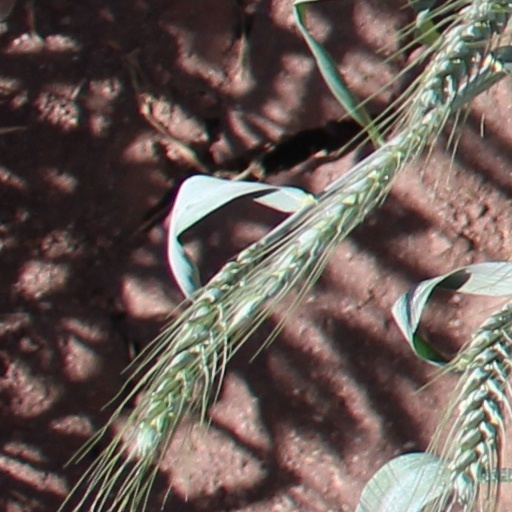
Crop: wheat